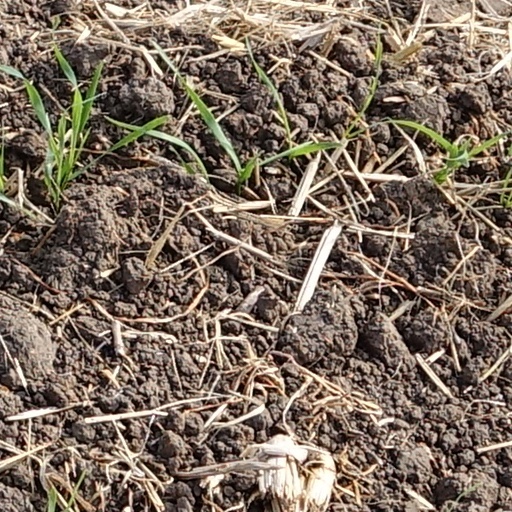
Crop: wheat